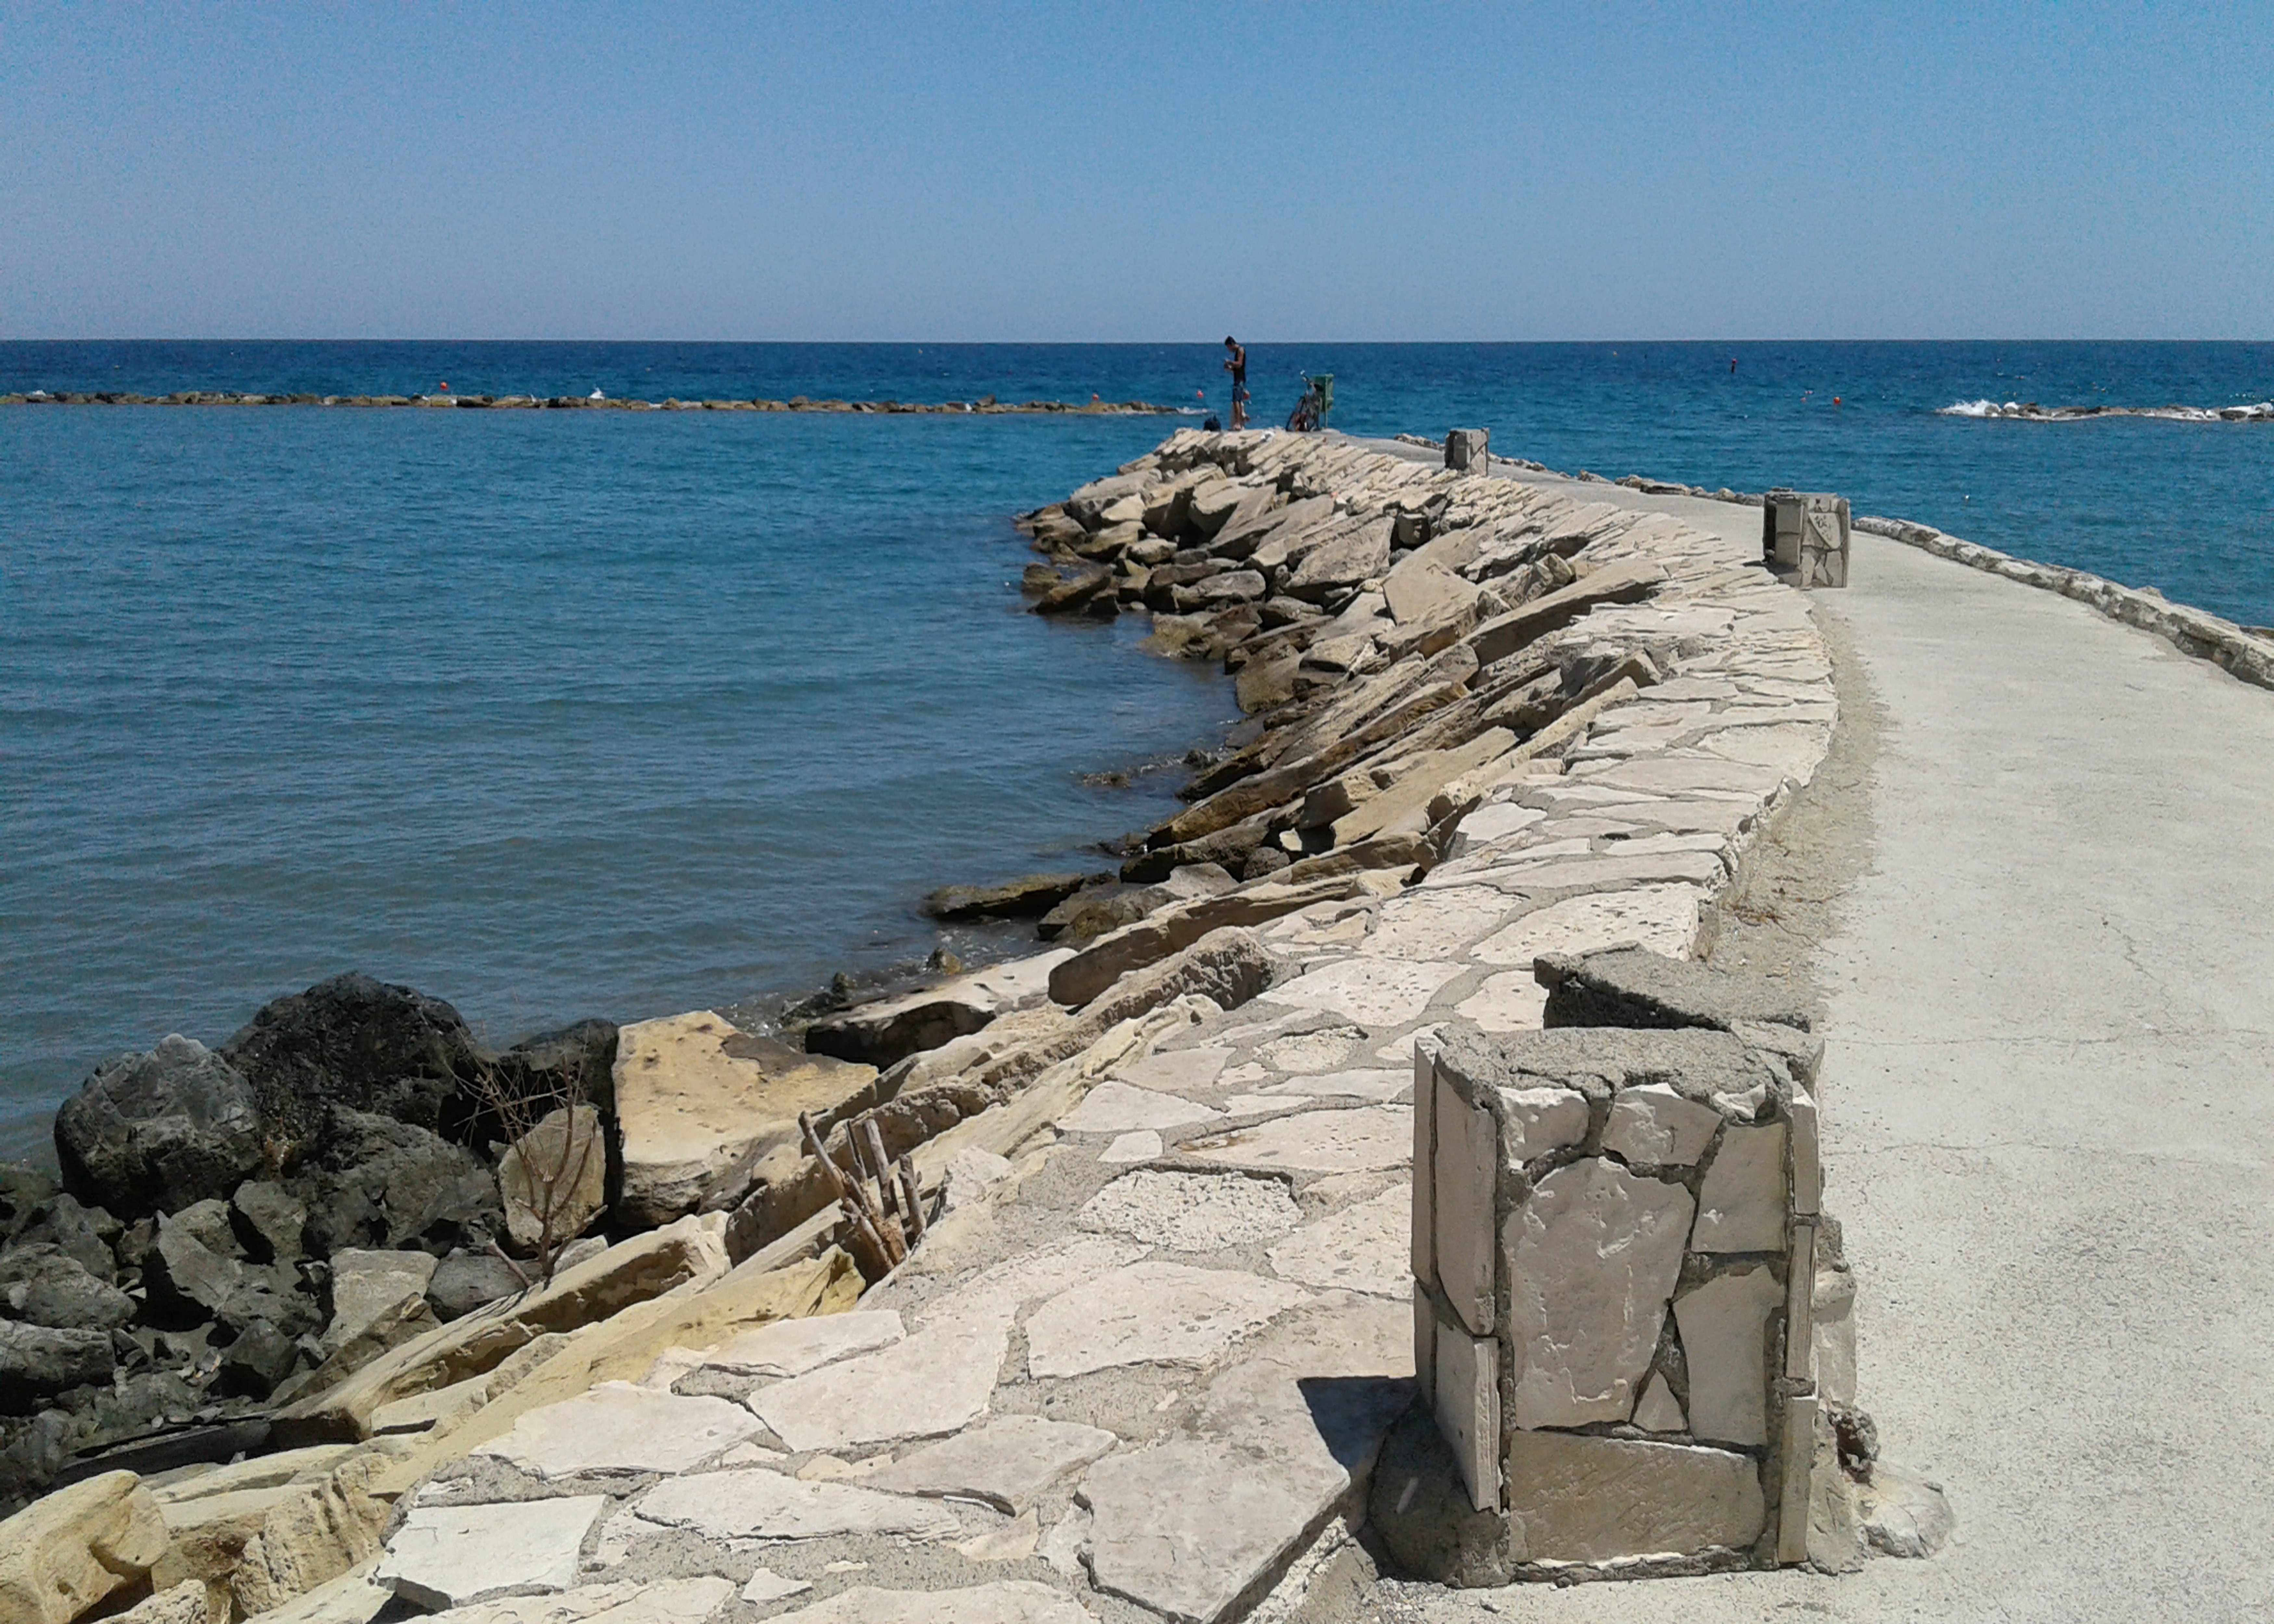
sky, sea, rocks, water, within walking, wood, coastal and oceanic landforms, shore, beach, horizon, bedrock, coast, lake, rock, ocean, wind wave, bay, tourism, landscape, art, tropics, promontory, erosion, vacation, inlet, walkway, breakwater